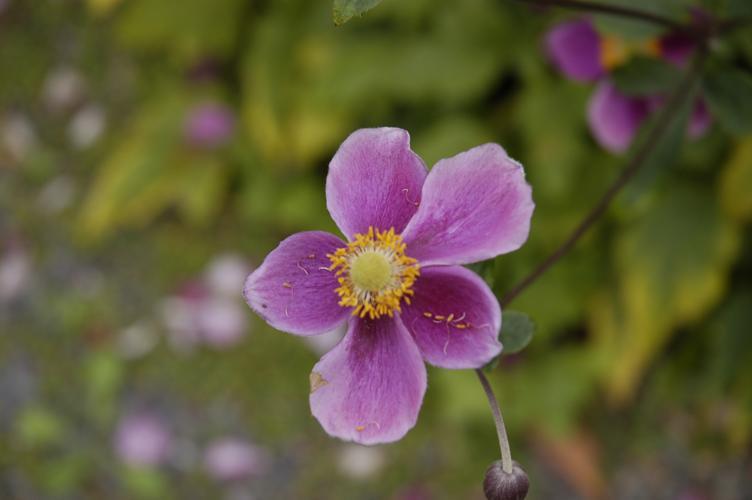
Label: japanese anemone